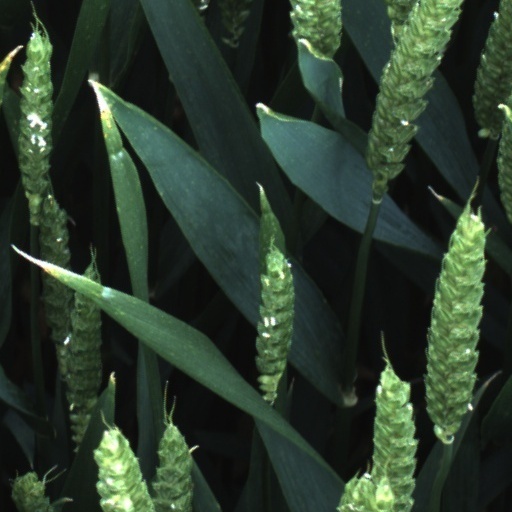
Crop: wheat